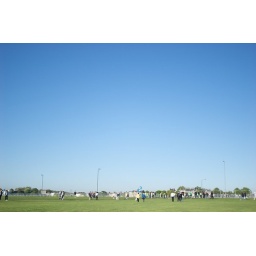
I was amazed to capture a sky like this in April in England. Not a single cloud in the sky